Glazer Children's Museum

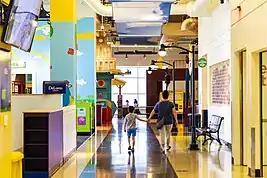
Level 2 of Glazer Children's Museum

The history of Glazer Children's Museum dates back to the 1965 opening of Safety Village in Lowry Park.